Eliana Stábile

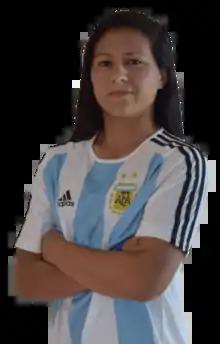
Stábile with Argentina in 2018

Eliana Noemí Stábile (born 26 November 1993) is an Argentine professional footballer who plays as a left-back for Boca Juniors and the Argentina women's national team. She is not related to Argentinian football legend Guillermo Stábile.